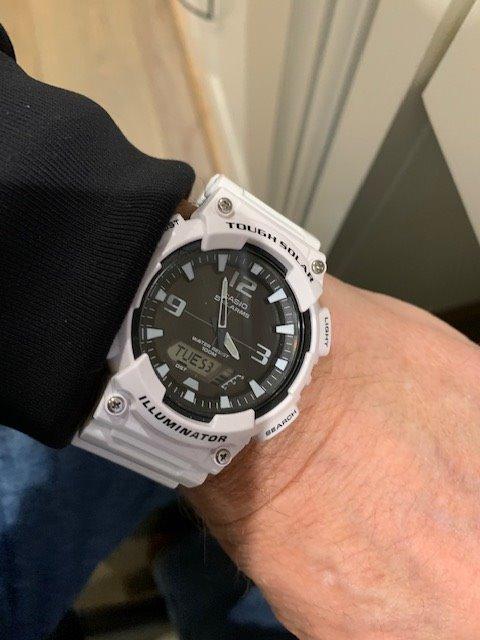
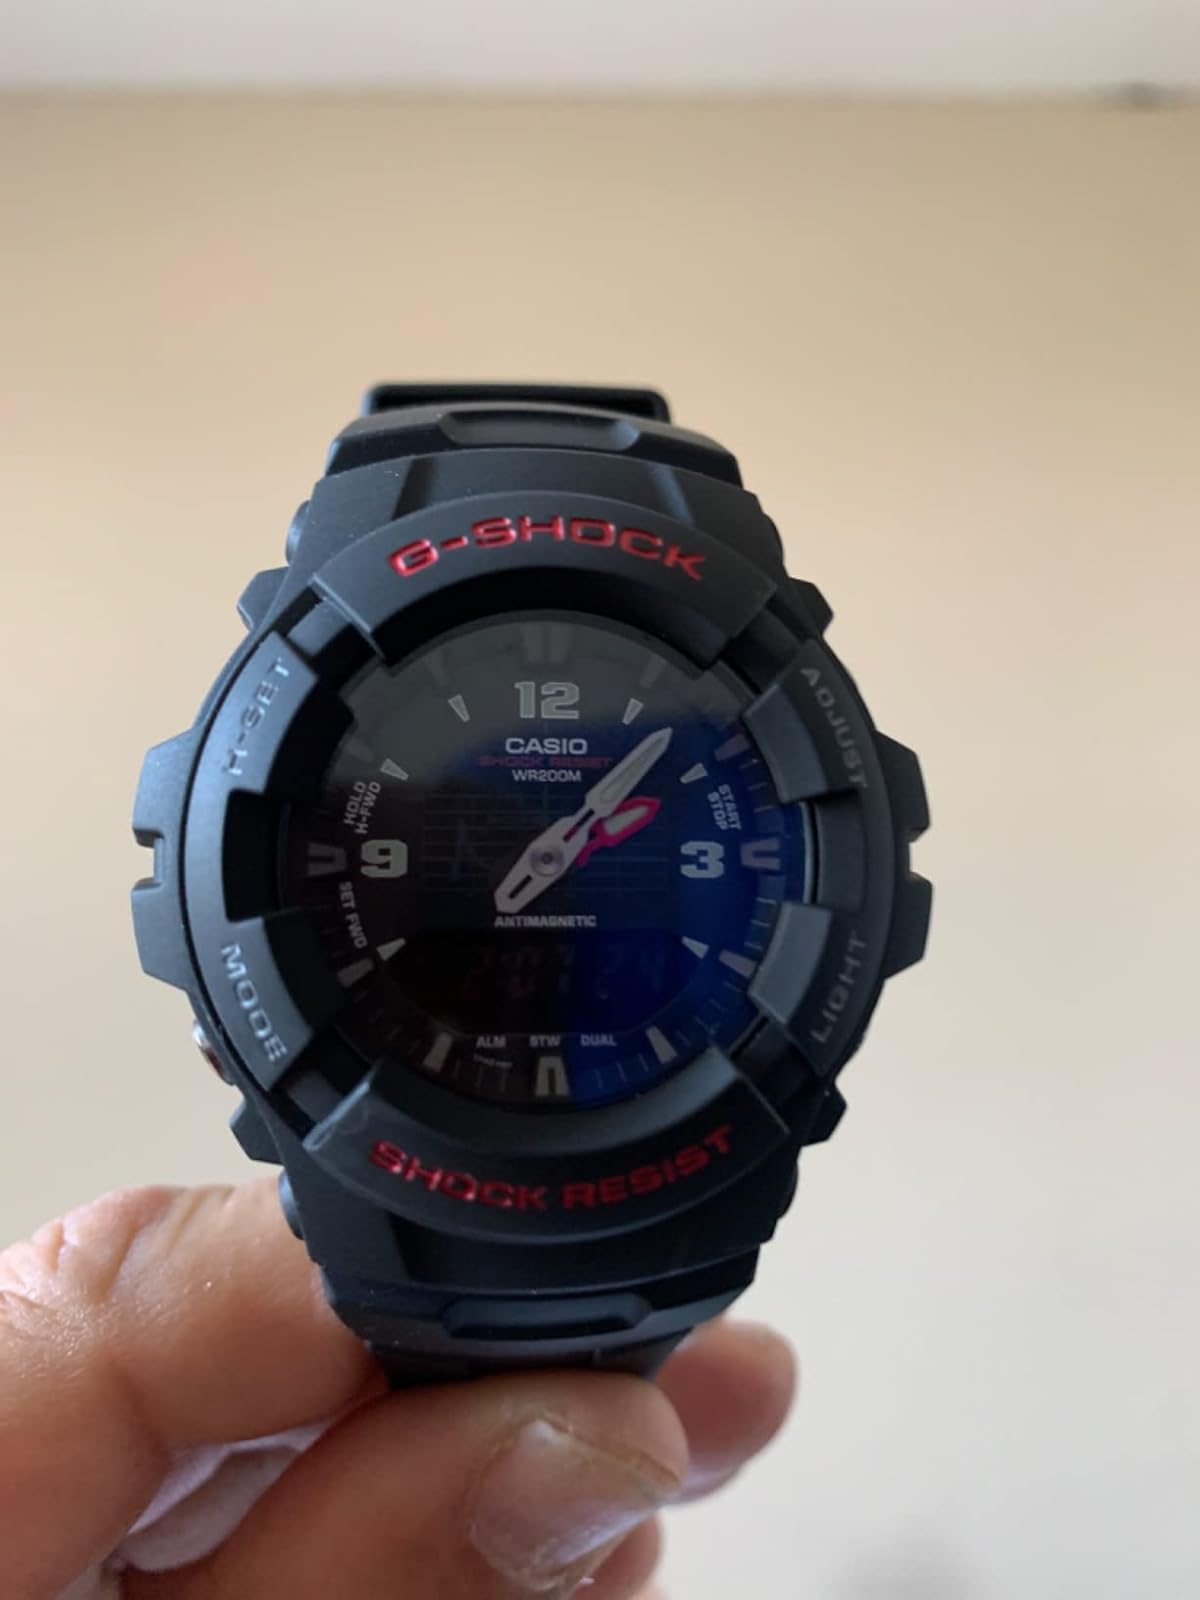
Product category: accessories_watch
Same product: no